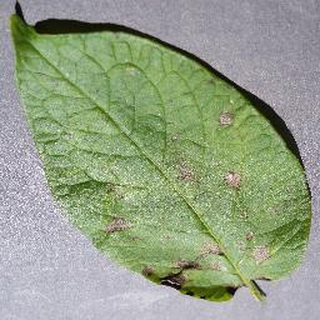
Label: potato_early_blight